Dancing Khilladies

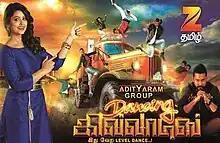
Cover Photo of "Dancing Khilladies"

Dancing Khilladies is a 2017-2017 Indian-Tamil-language reality Risky Dance show that aired on Zee Tamil from 18 February 2017 to 3 June 2017 on every Saturday at 8:30PM IST for 16 episodes. The show is hosted by Deepak Dinkar. Actress Sneha, Ambika and accomplished Bharatanatyam dancer and actress Sudha Chandran are the judges of this show.